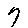
Label: 7